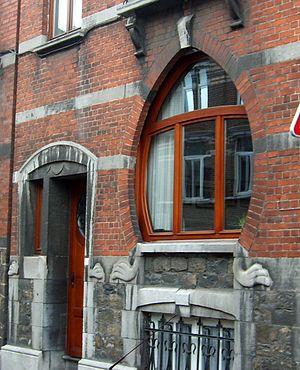
rue georges simenon
La rue Georges Simenon est une rue du quartier d'Outremeuse à Liège en Belgique.
La ville belge de Liège compte plus de 200 maisons de style Art nouveau ou en comportant certains éléments.